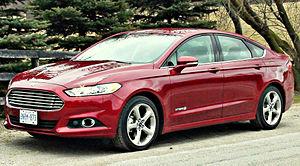
La Ford Fusion vendue sur le continent américain est une berline quatre portes conçue et produite par Ford à partir de 2005. En 2020, Ford cesse complètement la production de berlines au profit de SUV et 4x4, la Fusion n'est pas renouvelée.